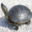
Label: turtle